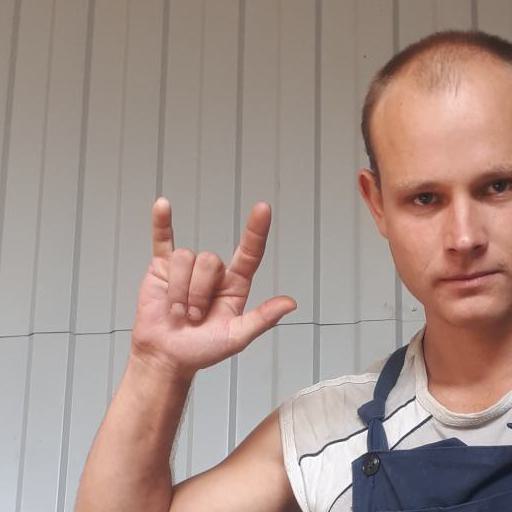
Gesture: rock